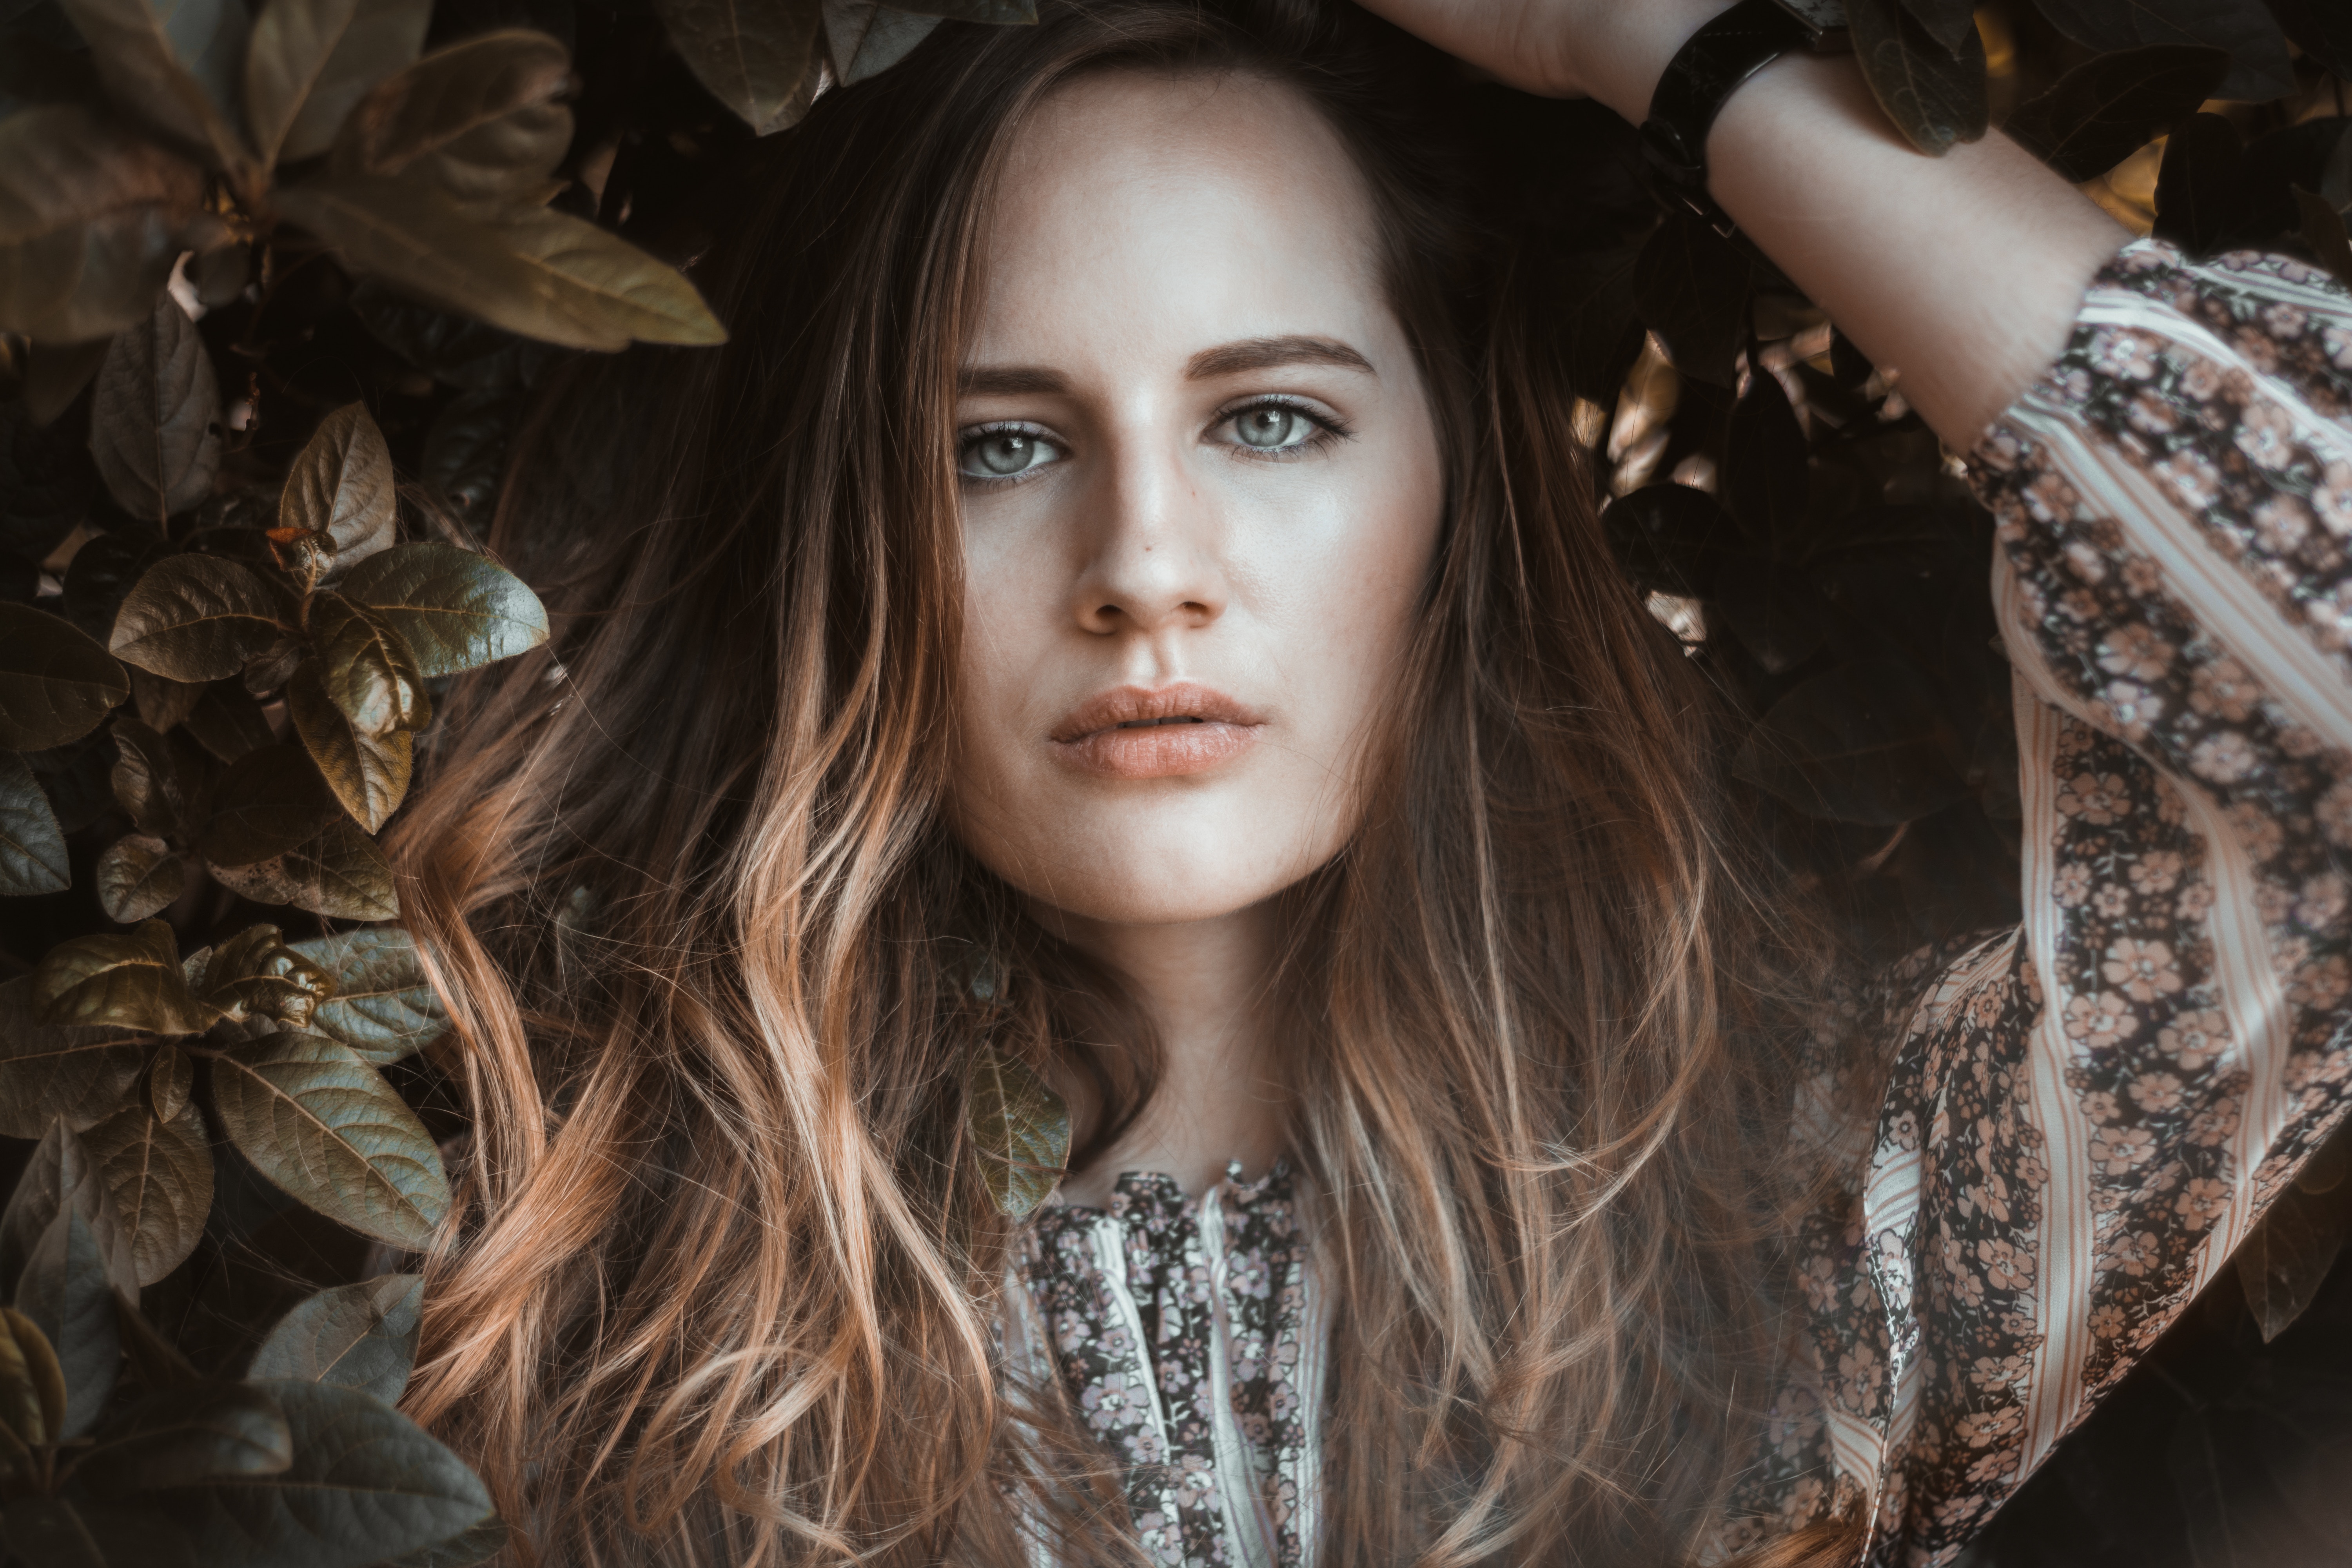
girl, model, hairstyle, long hair, black hair, beauty, photo shoot, fashion model, brown hair, hair coloring, supermodel, human hair color